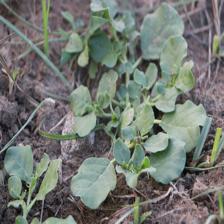
Label: BroadLeafWeed